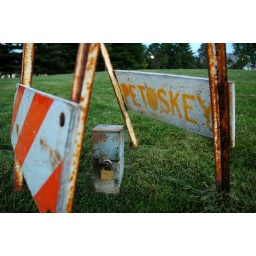
the new park on water street in petoskey